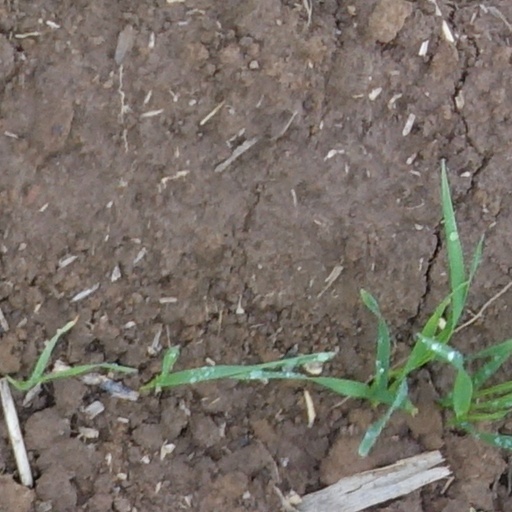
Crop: wheat